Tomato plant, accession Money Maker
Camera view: bottom (45 deg); turntable rotation: 300 degrees
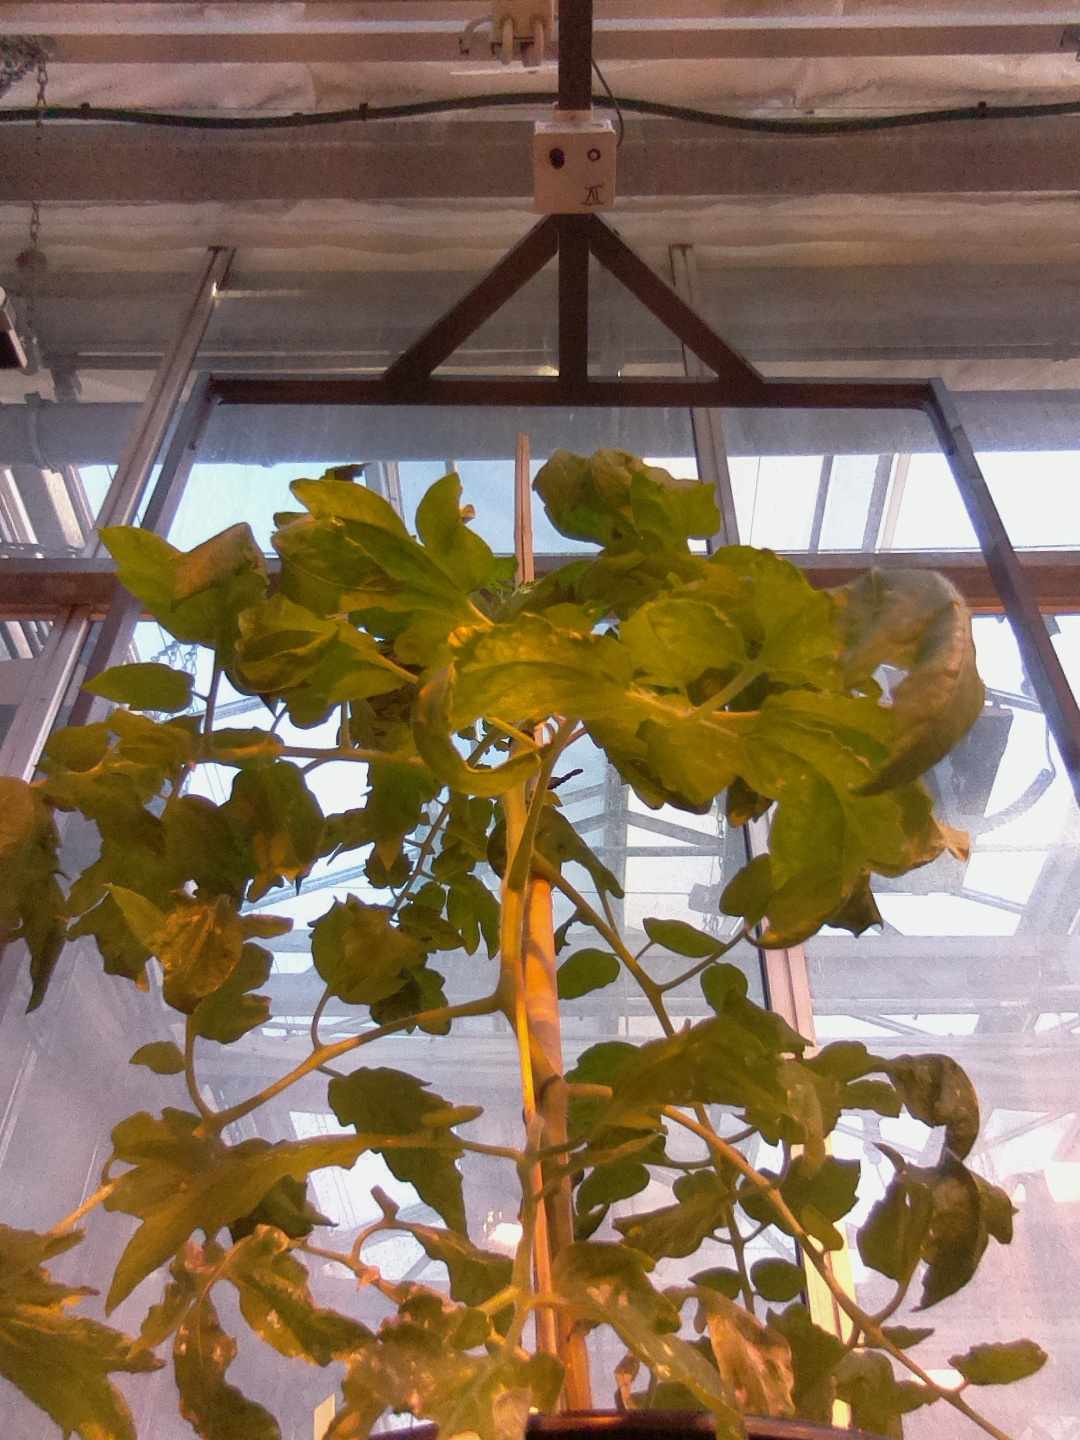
BBCH growth stage 53: 3 inflorescences visible